Leo F.C.

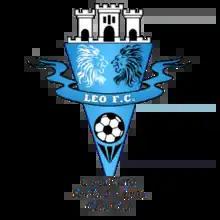

Leo F.C. was a football team from Gibraltar. They played in the Gibraltar Second Division and the Rock Cup.